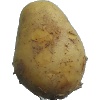
Label: Potato White 1